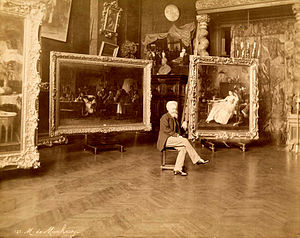
Mihály von Munkácsy / Galleri
Mihály von Munkácsy var en ungarsk maler.